Barton Transport

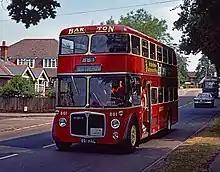
Barton's unique Dennis Loline, 1984

Many new and secondhand buses also joined the fleet, and Barton kept up its modern double-deck image with Northern Counties bodied AEC Regents, which had wrap-around windscreens on both decks. Also built to the same style was a unique vehicle, no. 861, which had lowbridge bodywork on a lowheight Dennis Loline chassis, and was the lowest ever roofed British double-decker. It was specially designed to pass under an ultra low railway bridge at Sawley Junction, now , station.